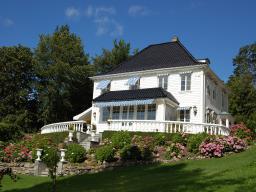
Label: Background_without_leaves